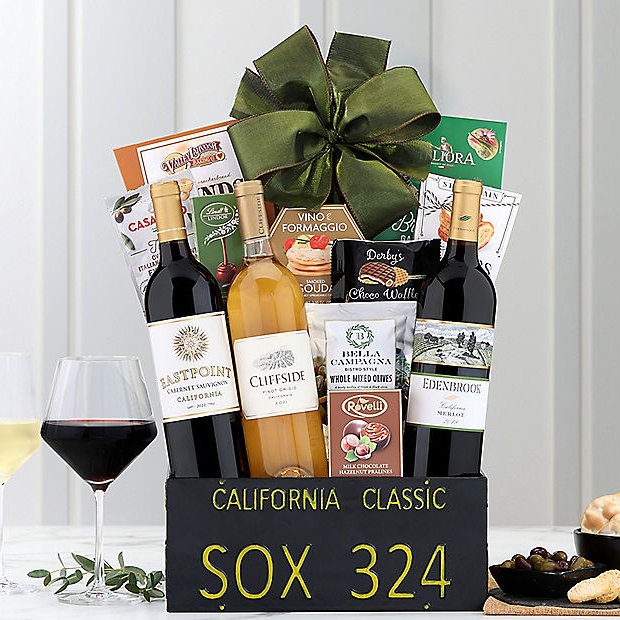
California Classic Trio: Wine Gift Basket
They'll be California dreaming with this unique metal box filled with three California wines: Cliffside pinot grigio, Eastpoint cabernet sauvignon and Edenbrook Vineyards merlot. A collection of Vine e Formaggio smoked Gouda cheese spread, Lindt Lindor milk chocolate truffle balls, olives and more completes this California wine gift. Includes : Cliffside Pinot Grigio (750ml) Eastpoint Cabernet Sauvignon (750ml) Edenbrook Vineyards Merlot (750ml) Vino e Formaggio Smoked Gouda Cheese Spread (3.5oz) Lindt Lindor Milk Chocolate Truffle Balls (2pc) Sesame Crackers (2oz) Meliora Garlic & Herb Bruschette (2.11oz) Rovelli Milk Chocolate with Hazelnut Praline (3pc) St. Germain Palmiers Pastry (1.27oz) Olives (3.5oz) Casa Milo Taralli Italian Pretzels With Olive Oil (2.82oz) Derby's Coconut Flavored Choco Waffle (0.78oz) Special Shipping: This gift basket cannot be shipped to the following states: MS, SD, UT.
Brand: GreatArrivals
Category: Food, Beverages & Tobacco > Food Items > Food Gift Baskets